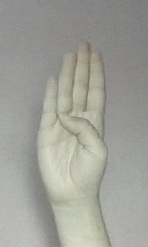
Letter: kaaf